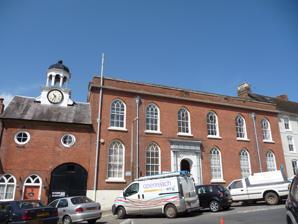
Building: Ludlow Guildhall
Country: United Kingdom
Year built: 1411
Municipal building in Ludlow, Shropshire, England Ludlow Guildhall The building in 2009 Location Mill Street, Ludlow Coordinates 52°21′59″N 2°43′16″W / 52.3665°N 2.7210°W / 52.3665; -2.7210 Built 1411 Architect Thomas Farnolls Pritchard (Remodelling of 1768) Architectural style(s) Gothic Revival style Listed Building – Grade I Official name The Guildhall and adjoining coach house Designated 15 April 1954 Reference no. 1211188 Shown in Shropshire Ludlow Guildhall is a historic building in Mill Street in Ludlow , a town in Shropshire , in England. The building, which accommodates the offices and meeting place of Ludlow Town Council, is a Grade I listed building . History The building was commissioned by the Palmers' Guild as their meeting hall and was completed in around 1411. Following the Dissolution of the Guilds in 1547, the building was converted for use as a courthouse .  In 1768, the building was extensively altered to a design by Thomas Farnolls Pritchard , with the structure being encased in brick, and a second storey added. A panelled courtroom survives from this period. The guildhall also served as the meeting place for the bailiffs and other feudal leaders of the borough. Following the implementation of the Municipal Corporations Act 1835 , which introduced elected councils, the guildhall became the meeting place of the newly-elected borough council. However, in the 1880s, they decided to commission a more substantial building. The site they selected for the new town hall was in the Castle Square. It was designed by Henry Cheers in the Edwardian Baroque style , built in red brick with stone dressings and completed in 1888. However, in 1967, the town hall ceased to be the local seat of government, when the area was subsumed within Ludlow Rural District , the headquarters of which was at Stone House in Corve Street. The town hall subsequently became dilapidated and it was demolished in March 1986. Ludlow Town Council, which was formed as a result of local government reorganisation in 1974, was initially based at the town hall but, following the demolition of that building, it relocated to the Buttercross in the High Street. Meanwhile, the guildhall continued to serve as Ludlow Magistrates' Court until the courts service moved out in September 2011. Ludlow Town Council then relocated from the Buttercross to the vacant guildhall in August 2012, allowing the Buttercross to become an "interpretation centre" for the town's architectural heritage. An extensive programme of refurbishment works, including repairs to the windows and plaster work, was completed at the guildhall at a cost of £107,000 in 2018. Architecture The building is constructed of brick on a stone plinth, with a timber frame, and a slate roof.  The design involves an asymmetrical main frontage of six bays facing onto Mill Street. The entrance is on the centre left, and is formed by a pair of Doric order columns supporting an entablature with triglyphs : it is described by the architectural historian, Nikolaus Pevsner , as "exceedingly pretty".  The other bays on the ground floor and all the bays on the first floor are fenestrated by windows with Gothic pointed heads.  Inside, the original queen post roof survives.  To the left of the building is a two-storey coach house, with an ornate wooden cupola , originally associated with Dinham Hall, and later with the guildhall, but now a private house. The guildhall was grade I listed in  1954. See also Grade I listed buildings in Shropshire Listed buildings in Ludlow (southern area) References